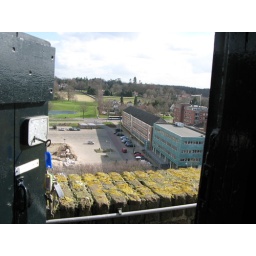
door in the tower